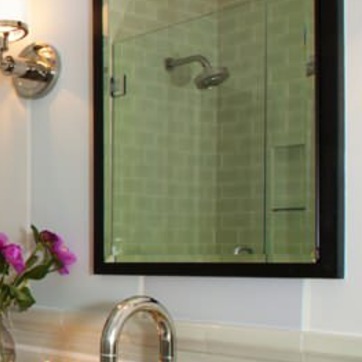
Material: mirror